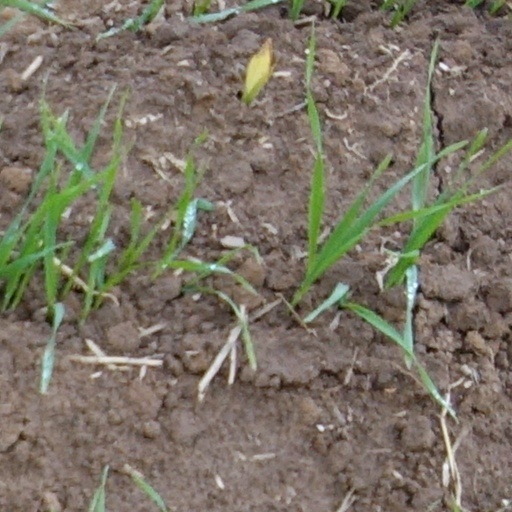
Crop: wheat